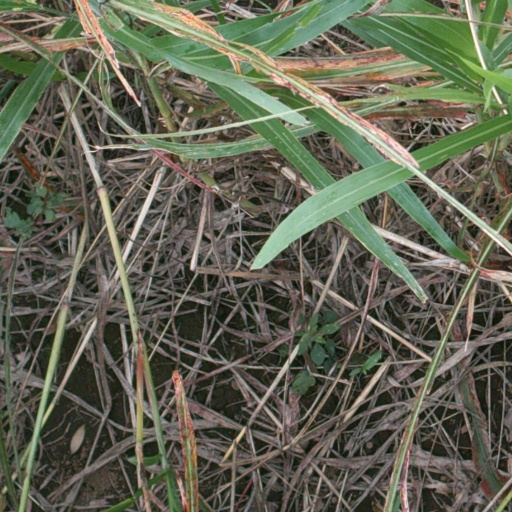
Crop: sorghum